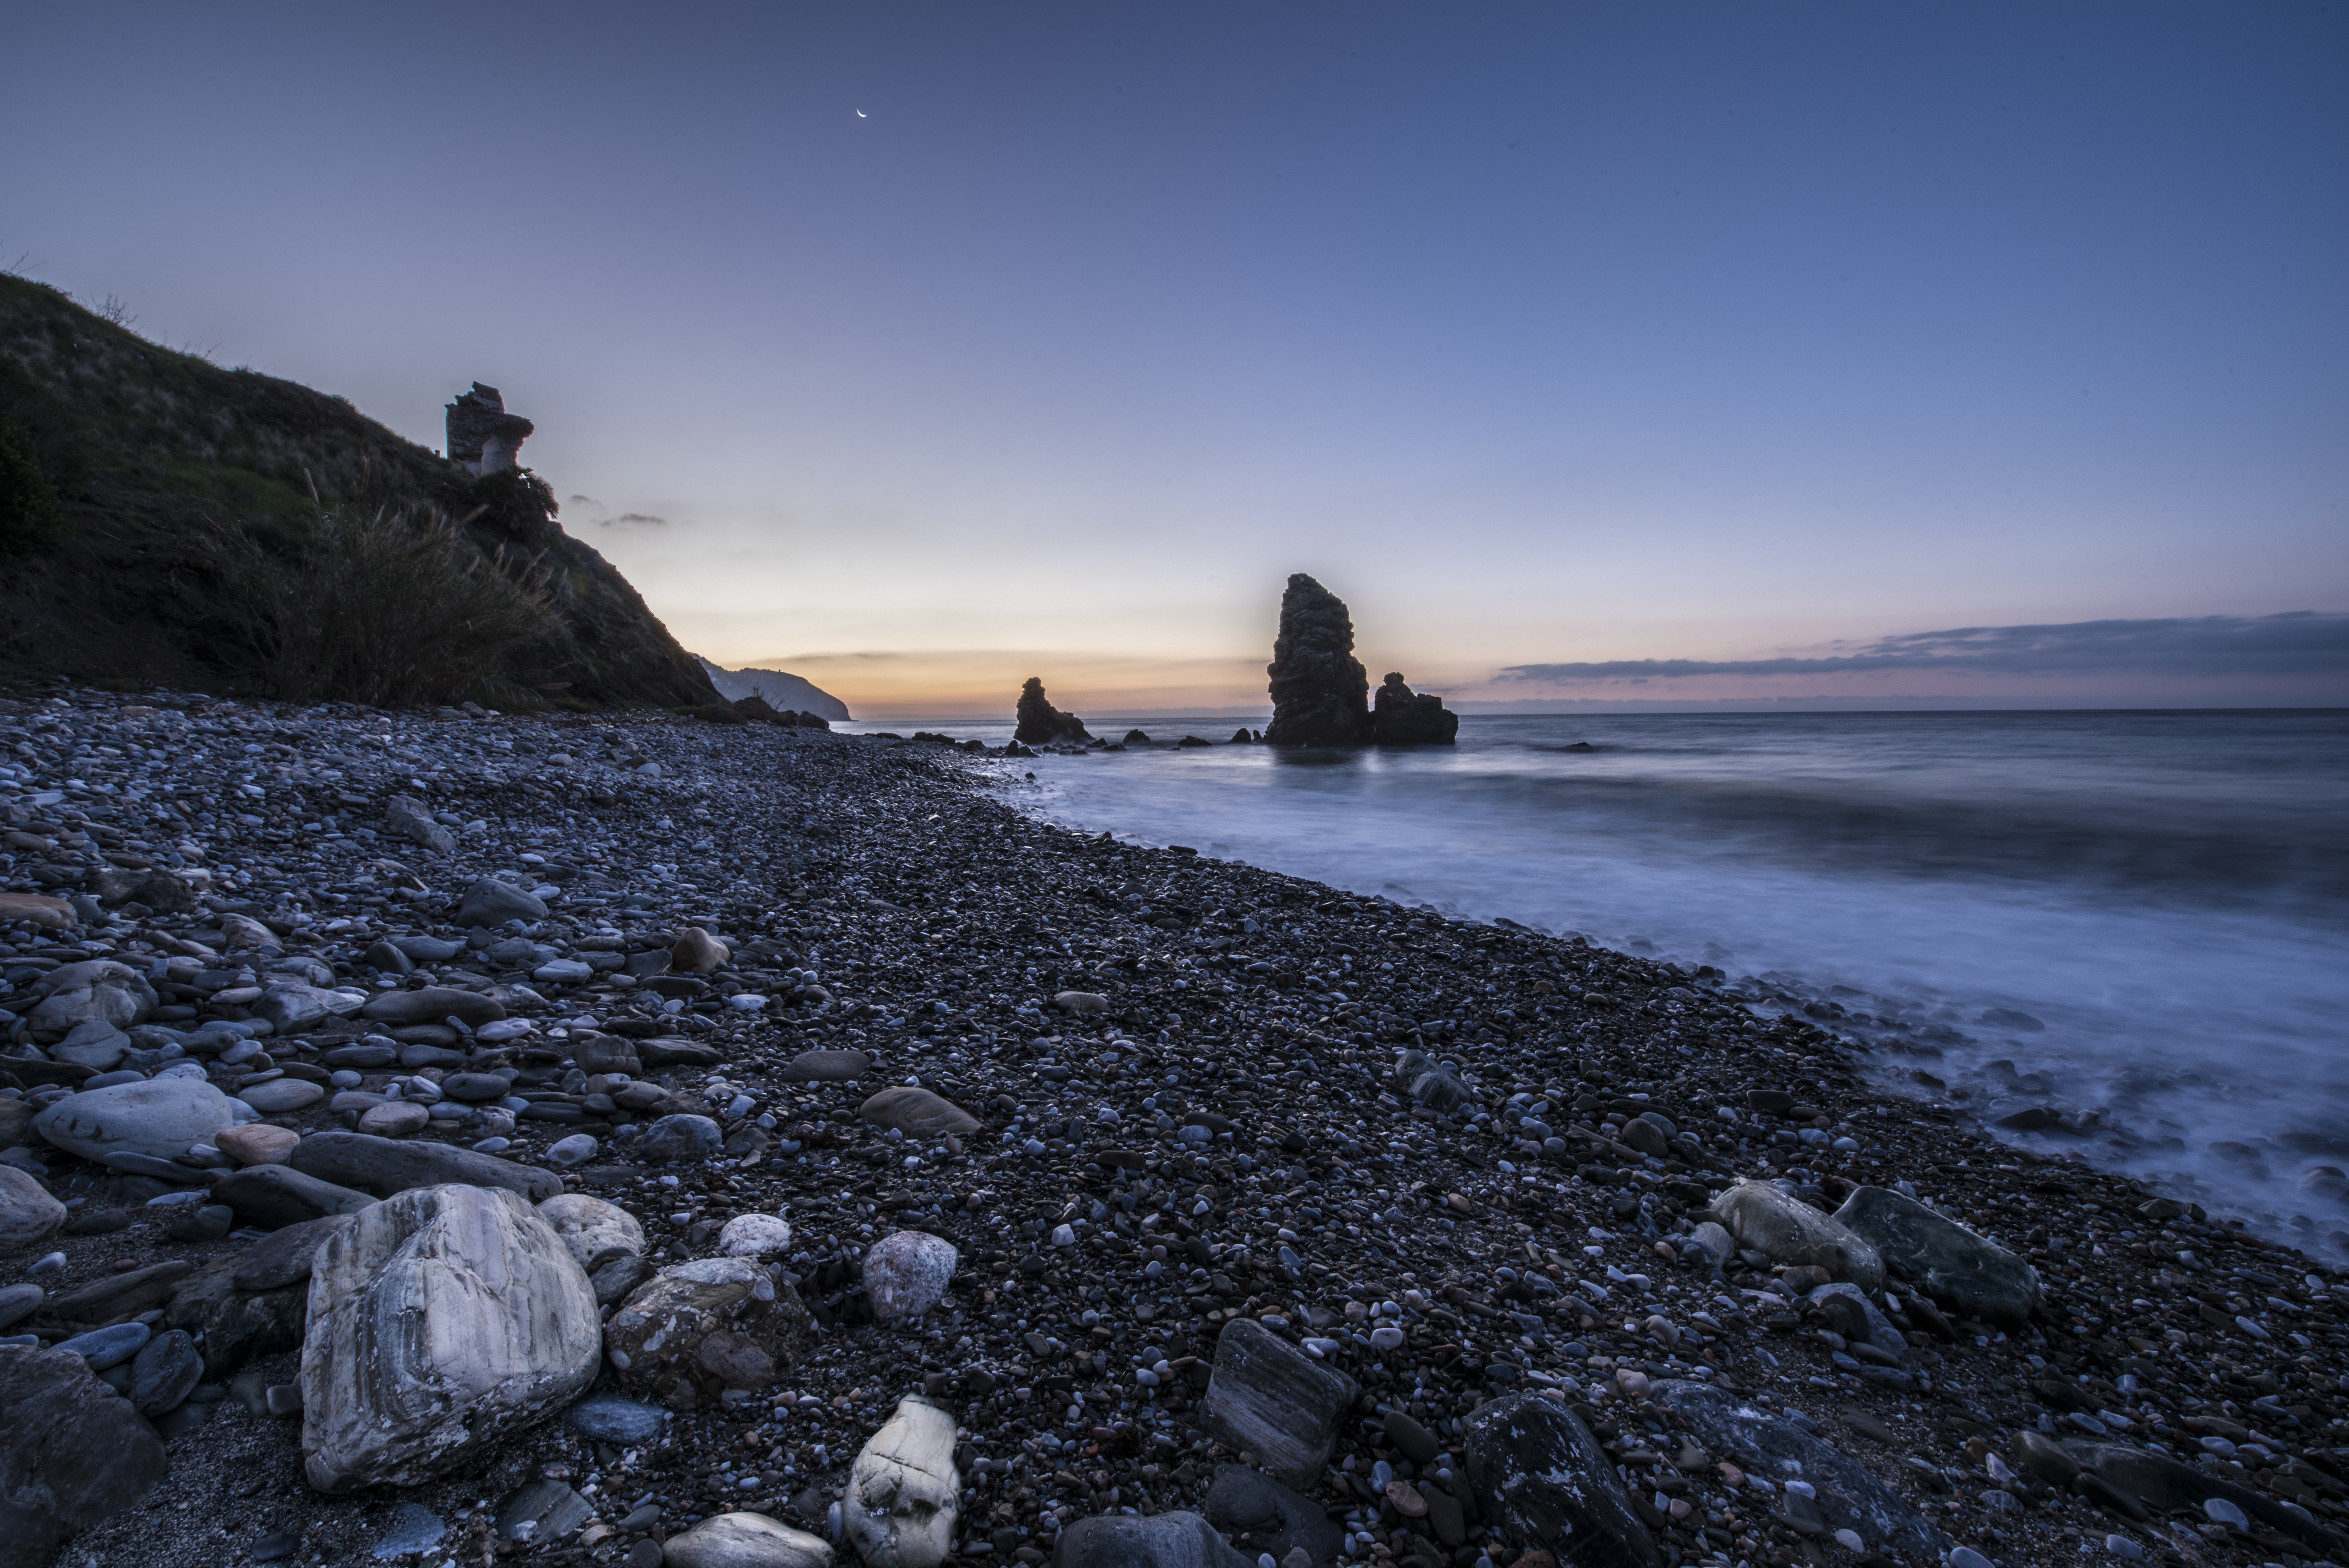
beach, landscape, sea, coast, water, rock, ocean, horizon, snow, winter, cloud, sunrise, sunset, morning, shore, wave, dawn, cliff, dusk, ice, evening, cove, reflection, tower, bay, tourism, terrain, material, body of water, rocks, spain, andalusia, cape, malaga, nerja, costa del sol, friar, paper mill, river of honey, wind wave